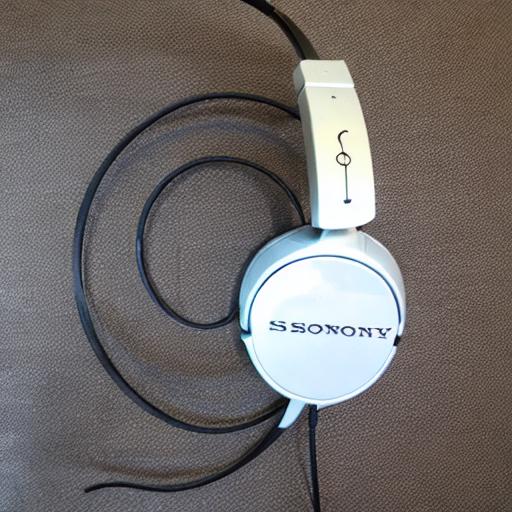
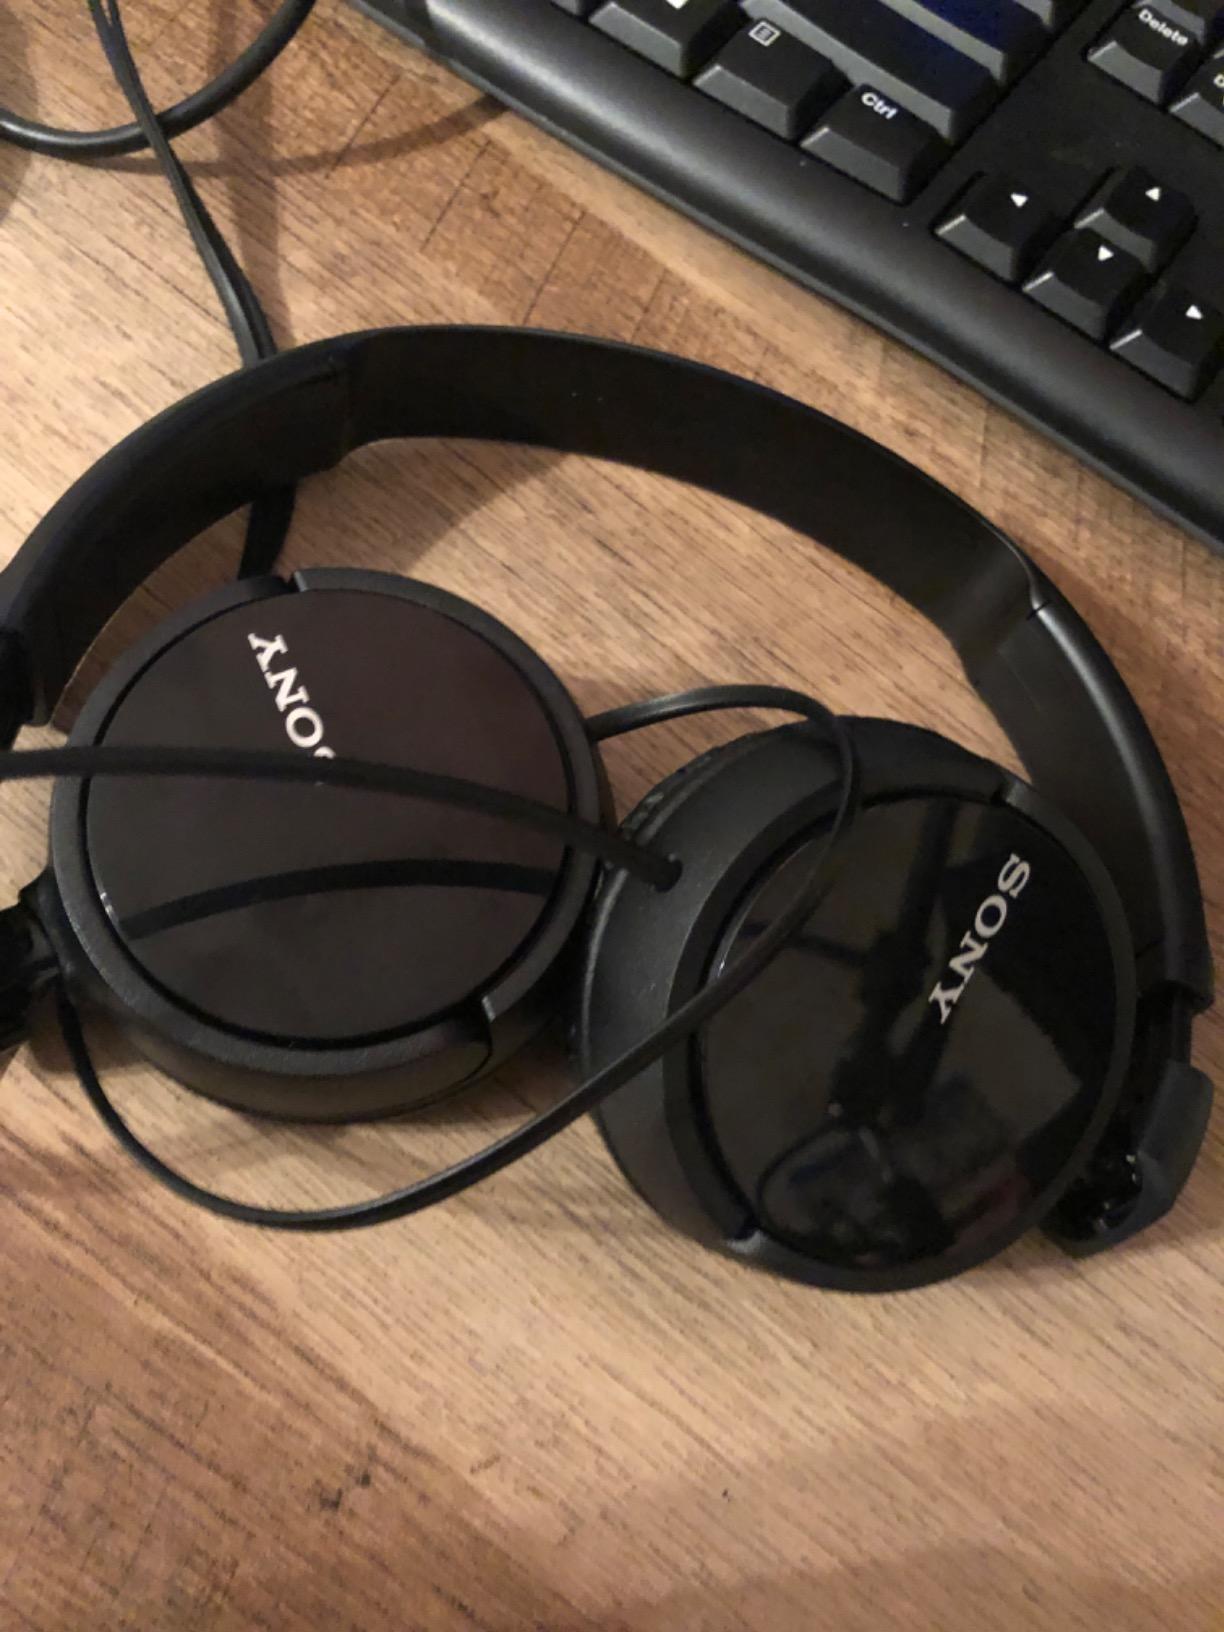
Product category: headphones
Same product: no